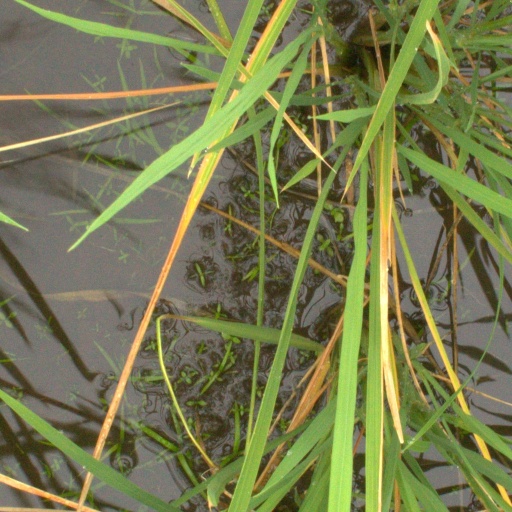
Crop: rice